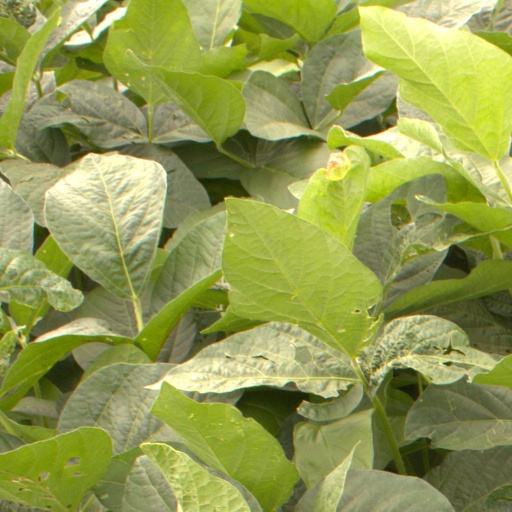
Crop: soybean